Estádio Municipal de Braga

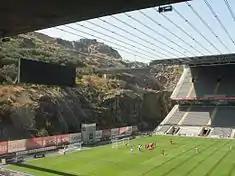
The quarry face and lateral stands, showing the steel-string canopy

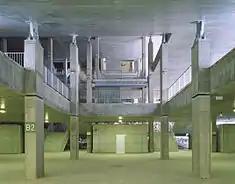
A view of the causeway and staircases servicing the stands and concession

The stadium is situated in an isolated, urban area on the north flank of Monte do Castro, in the sporting park of Dume. The stadium was carved from the Monte do Castro quarry that overlooked Braga; stands were constructed on either side of the pitch, while one of the goal backdrops was carved from the rock walls of the quarry. The opposite goal backdrop is dominated by the city sprawl. Each stand is covered with a canopy-style roof and connected by dozens of steel strings, a design inspired by ancient South American Incan bridges. Movement between stands is accomplished through a plaza under the pitch. It is regularly listed as one of the finest stadiums in world football.